Invasion of Iceland

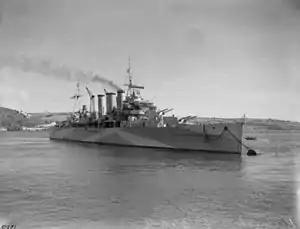
was the command ship of the operation.

On 6 May, Force Sturges boarded trains for Greenock on the Firth of Clyde. To avoid drawing attention to itself, the force was divided into two trains for the journey, but due to delays in rail travel, the troops arrived at the railway station in Greenock about the same time, losing the small degree of anonymity desired. Additionally, security had been compromised by a dispatch uncoded and by the time the troops arrived in Greenock, many people knew that the destination was Iceland.